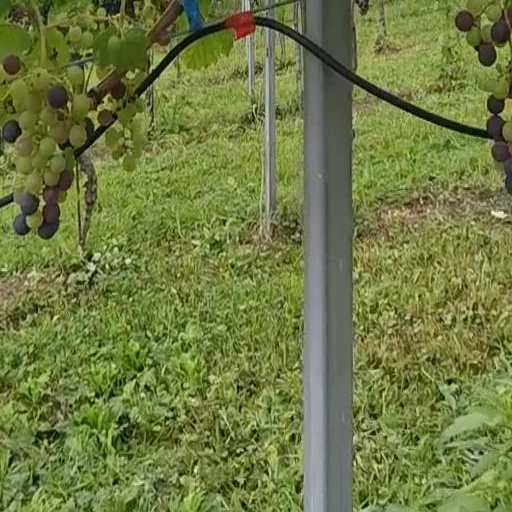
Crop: grape